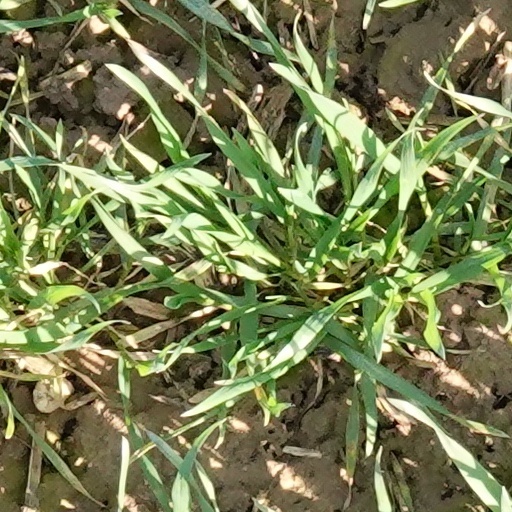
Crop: wheat